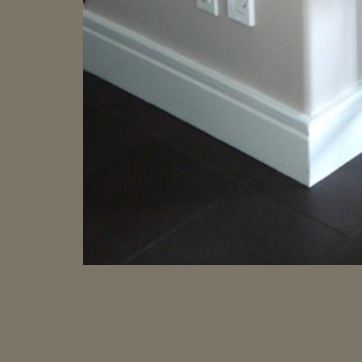
Material: tile